Cosmetic industry

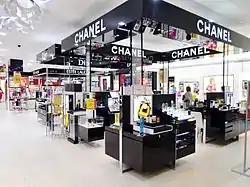
Cosmetics at department store Farmers Centre Place in Hamilton, New Zealand

The cosmetic industry describes the industry that manufactures and distributes cosmetic products. These include colour cosmetics, like foundation and mascara, skincare such as moisturisers and cleansers, haircare such as shampoos, conditioners and hair colours, and toiletries such as bubble bath and soap. The manufacturing segment of the industry is dominated by a small number of multinational corporations that originated in the early 20th century, but the distribution and sale of cosmetics is spread among a wide range of different businesses. Cosmetics must be safe when customers use them in accordance with the label's instructions or in the conventional or expected manner. One measure a producer may take to guarantee the safety of a cosmetic product is product testing. FDA occasionally does testing as part of its research program or when looking into potential safety issues with a product. Both the cosmetics business and consumers can benefit from the FDA's resources on product testing.